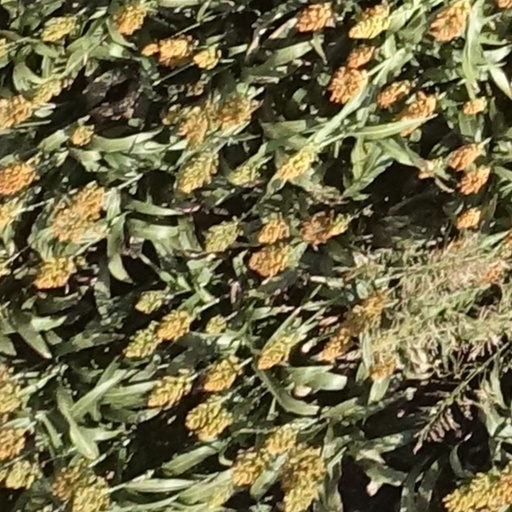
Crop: sorghum